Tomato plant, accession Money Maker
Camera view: horizontal (90 deg, fisheye); turntable rotation: 0 degrees
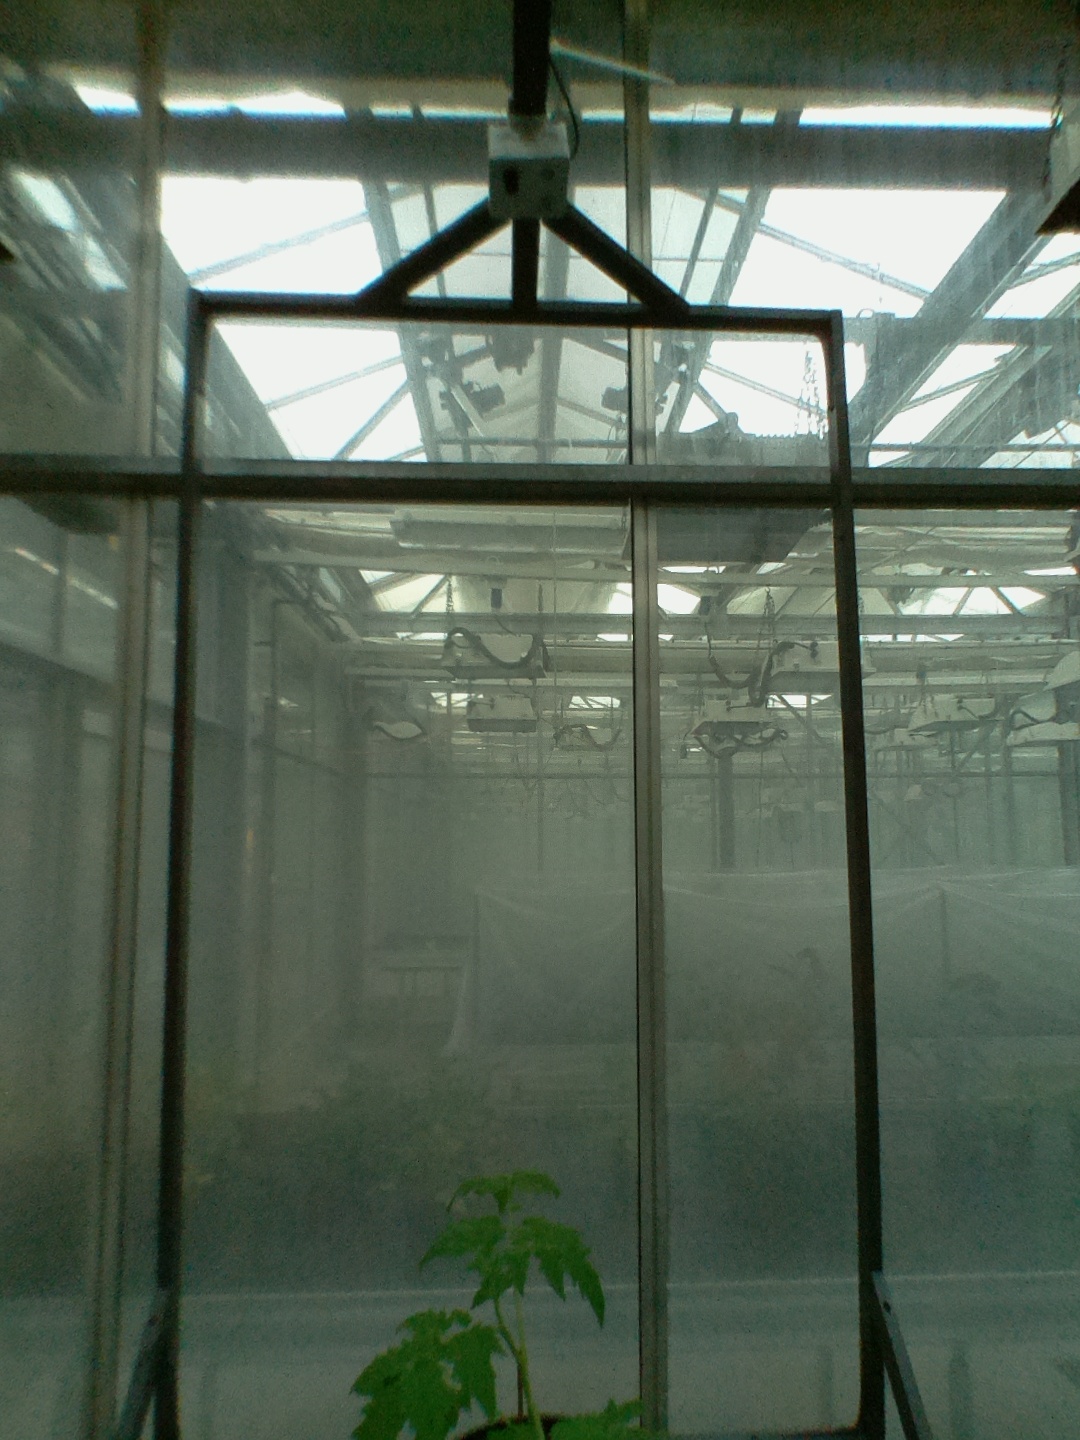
BBCH growth stage 13: 6 of true leaves visible